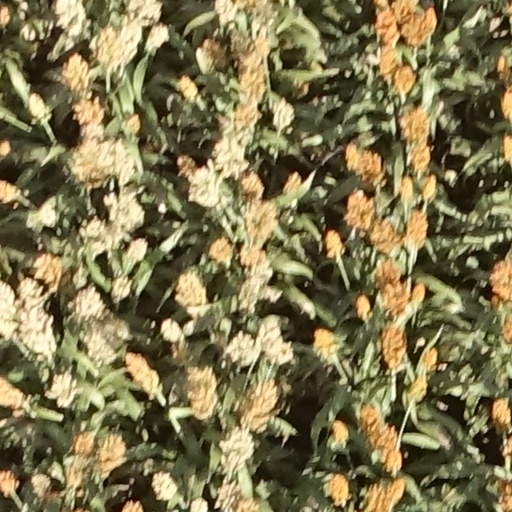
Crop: sorghum